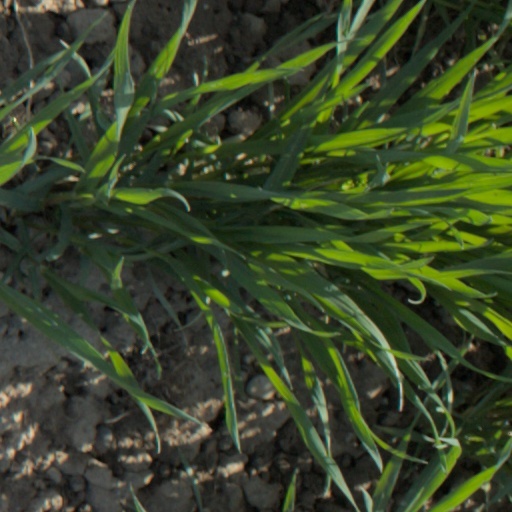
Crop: wheat